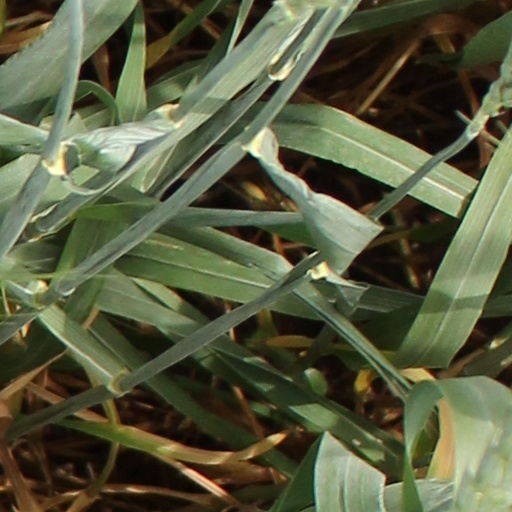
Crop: wheat